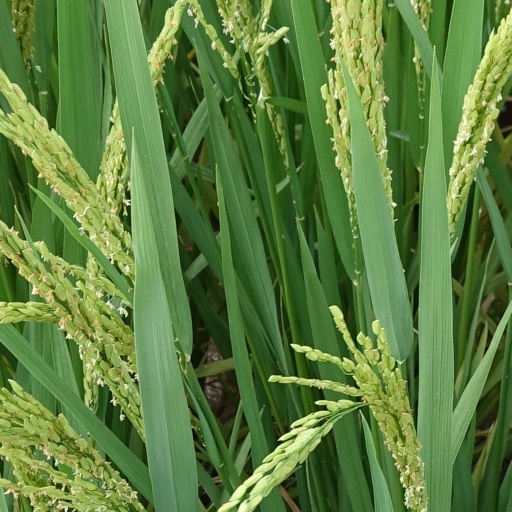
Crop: rice